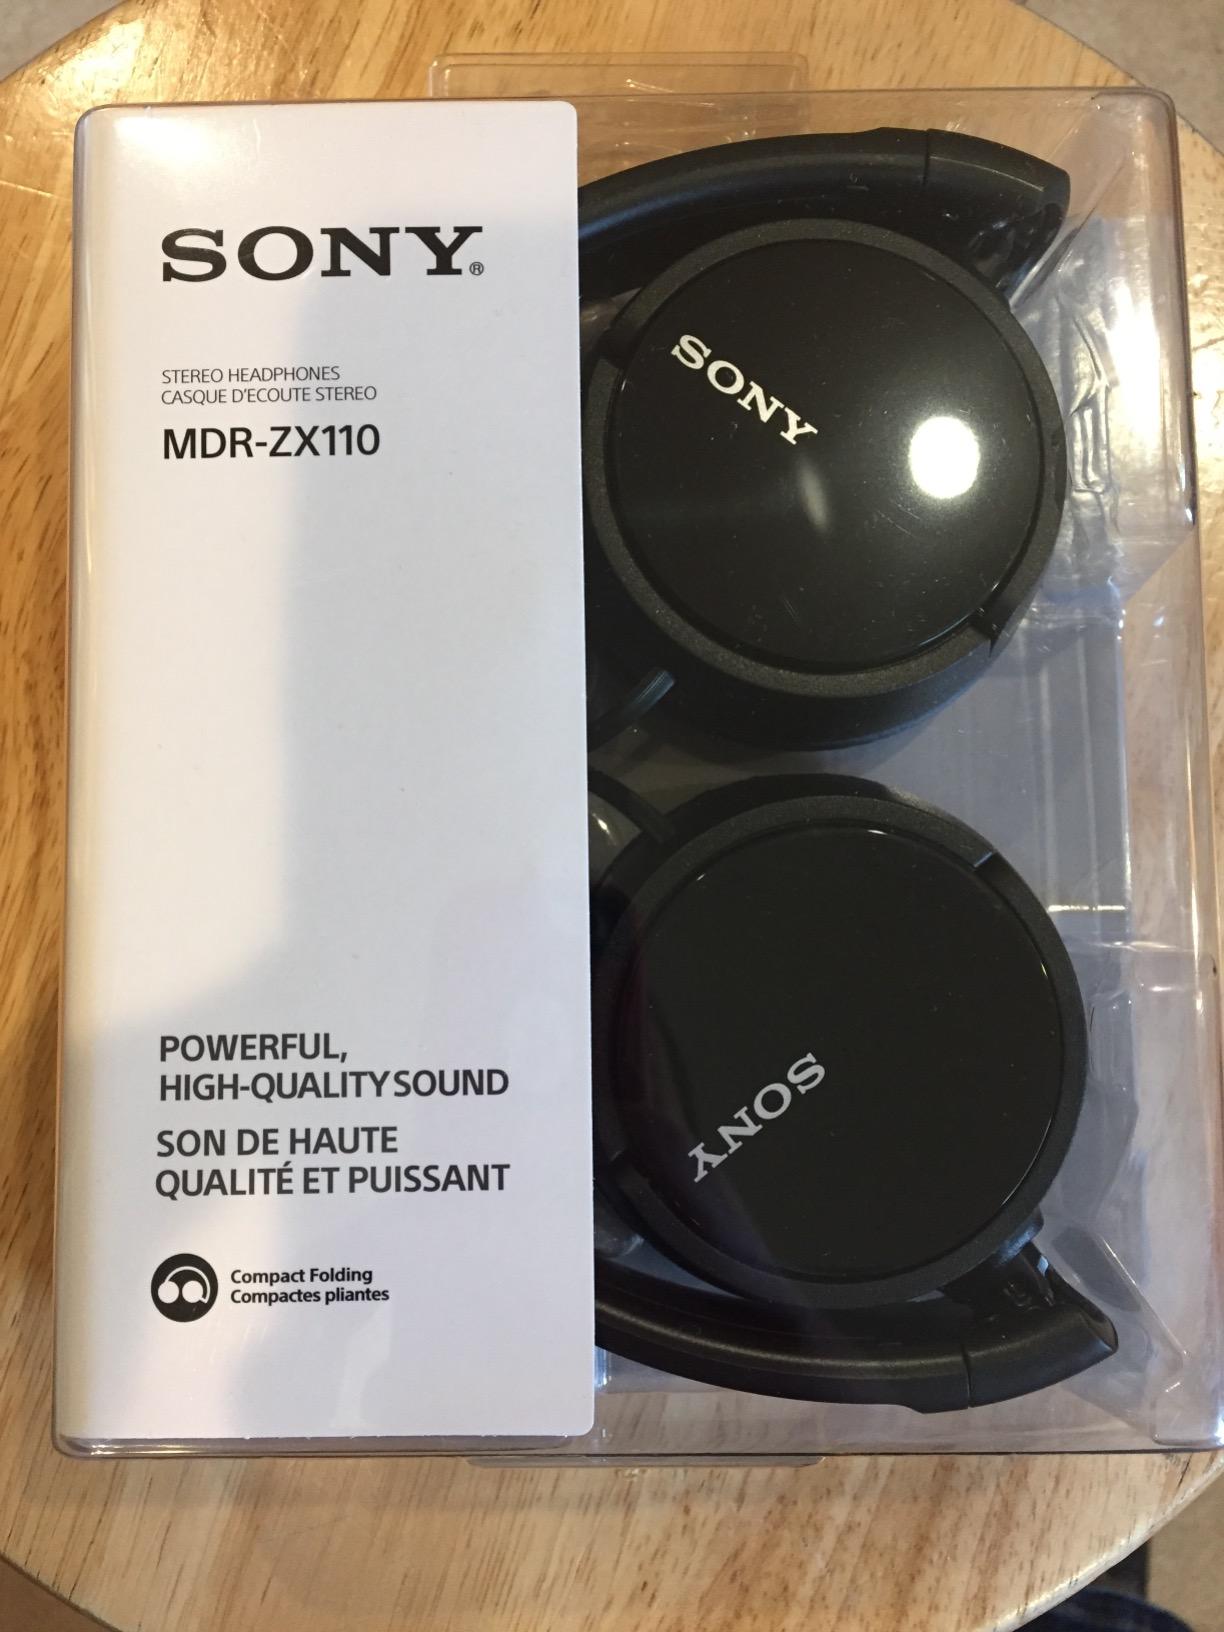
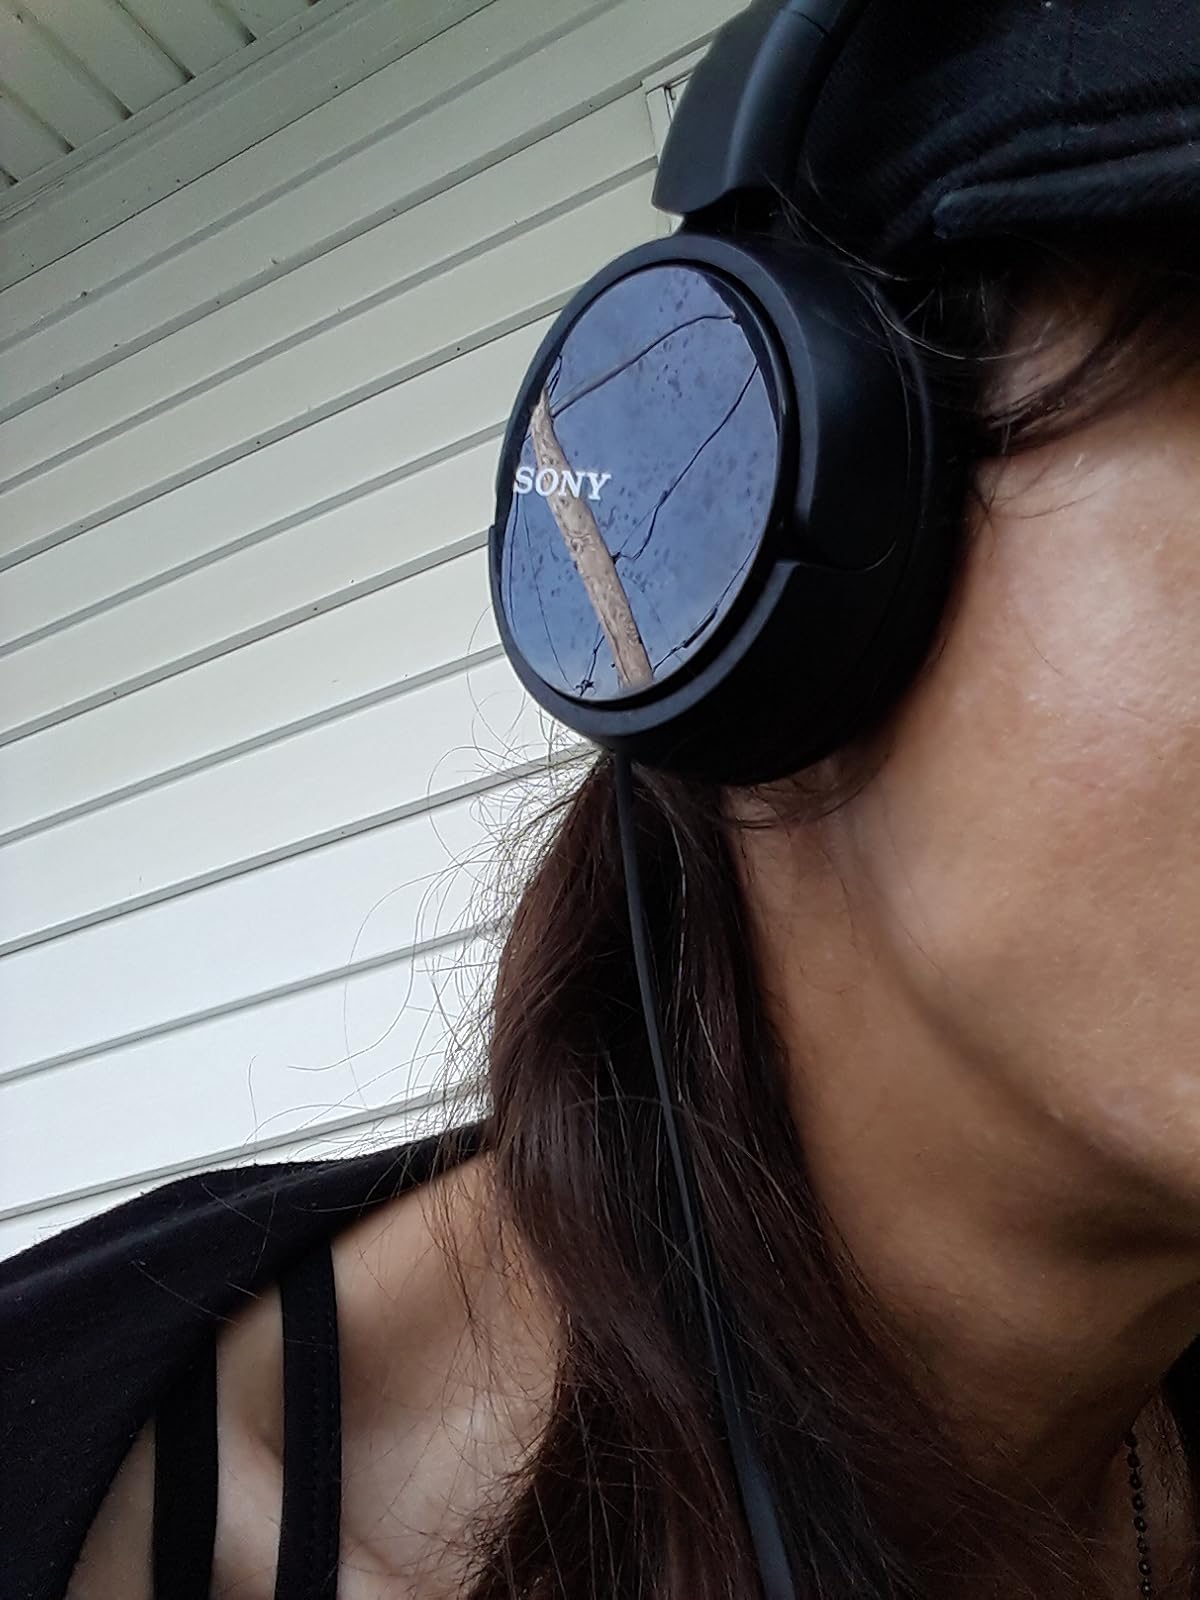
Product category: headphones
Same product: yes